Thomas Goppel

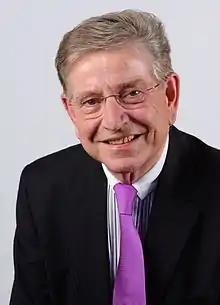
Thomas Goppel in 2012

Thomas Goppel (born 30 April 1947 in Aschaffenburg, Lower Franconia, Bavaria) is a German politician and party member of the CSU party. Goppel was member of the Landtag of Bavaria from 1974 to 2018. He is the son of the former Bavarian Minister President Alfons Goppel and was a member of the Bavarian State Government from 1986 to 1998 and from 2003 to 2008. Amongst others, Goppel served as State Minister for Federal and European Affairs (1990-1994), as State Minister for Regional Development and Environment (1994-1998), as well as State Minister for Science, Research, and Arts (2003-2008). From 1998 to 2003, Goppel was Secretary General of the CSU party. Goppel is a cousin of Konrad Zdarsa, the bishop of the Augsburg Diocese.